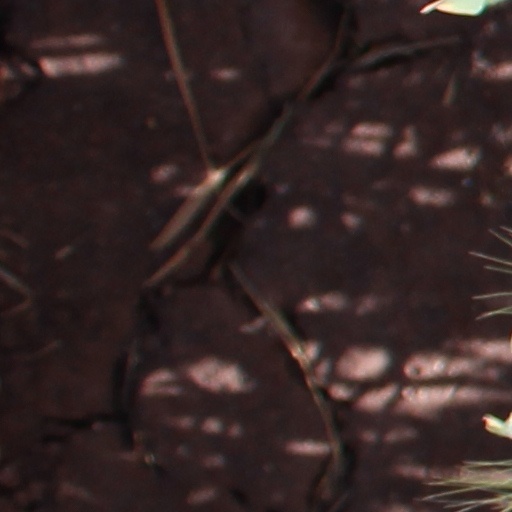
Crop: wheat